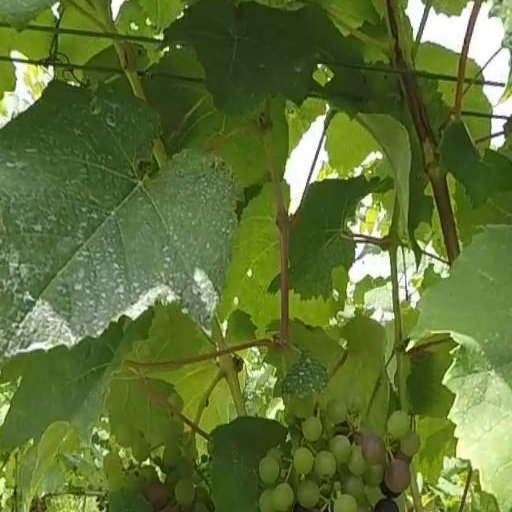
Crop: grape